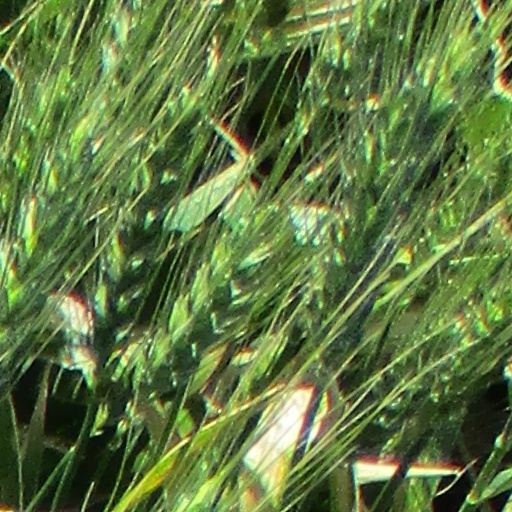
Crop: wheat